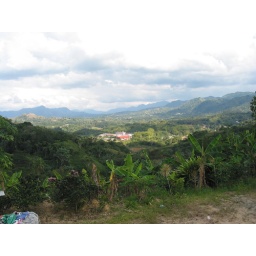
This was a view from Pastor Ray's uncle's house in the mountains. Surrounding the house are orange and banana trees.